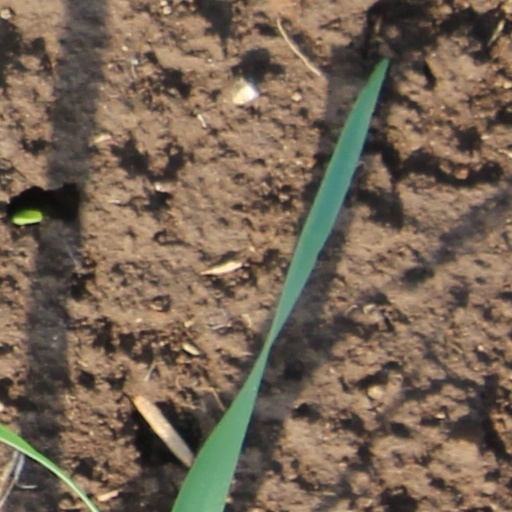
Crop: wheat